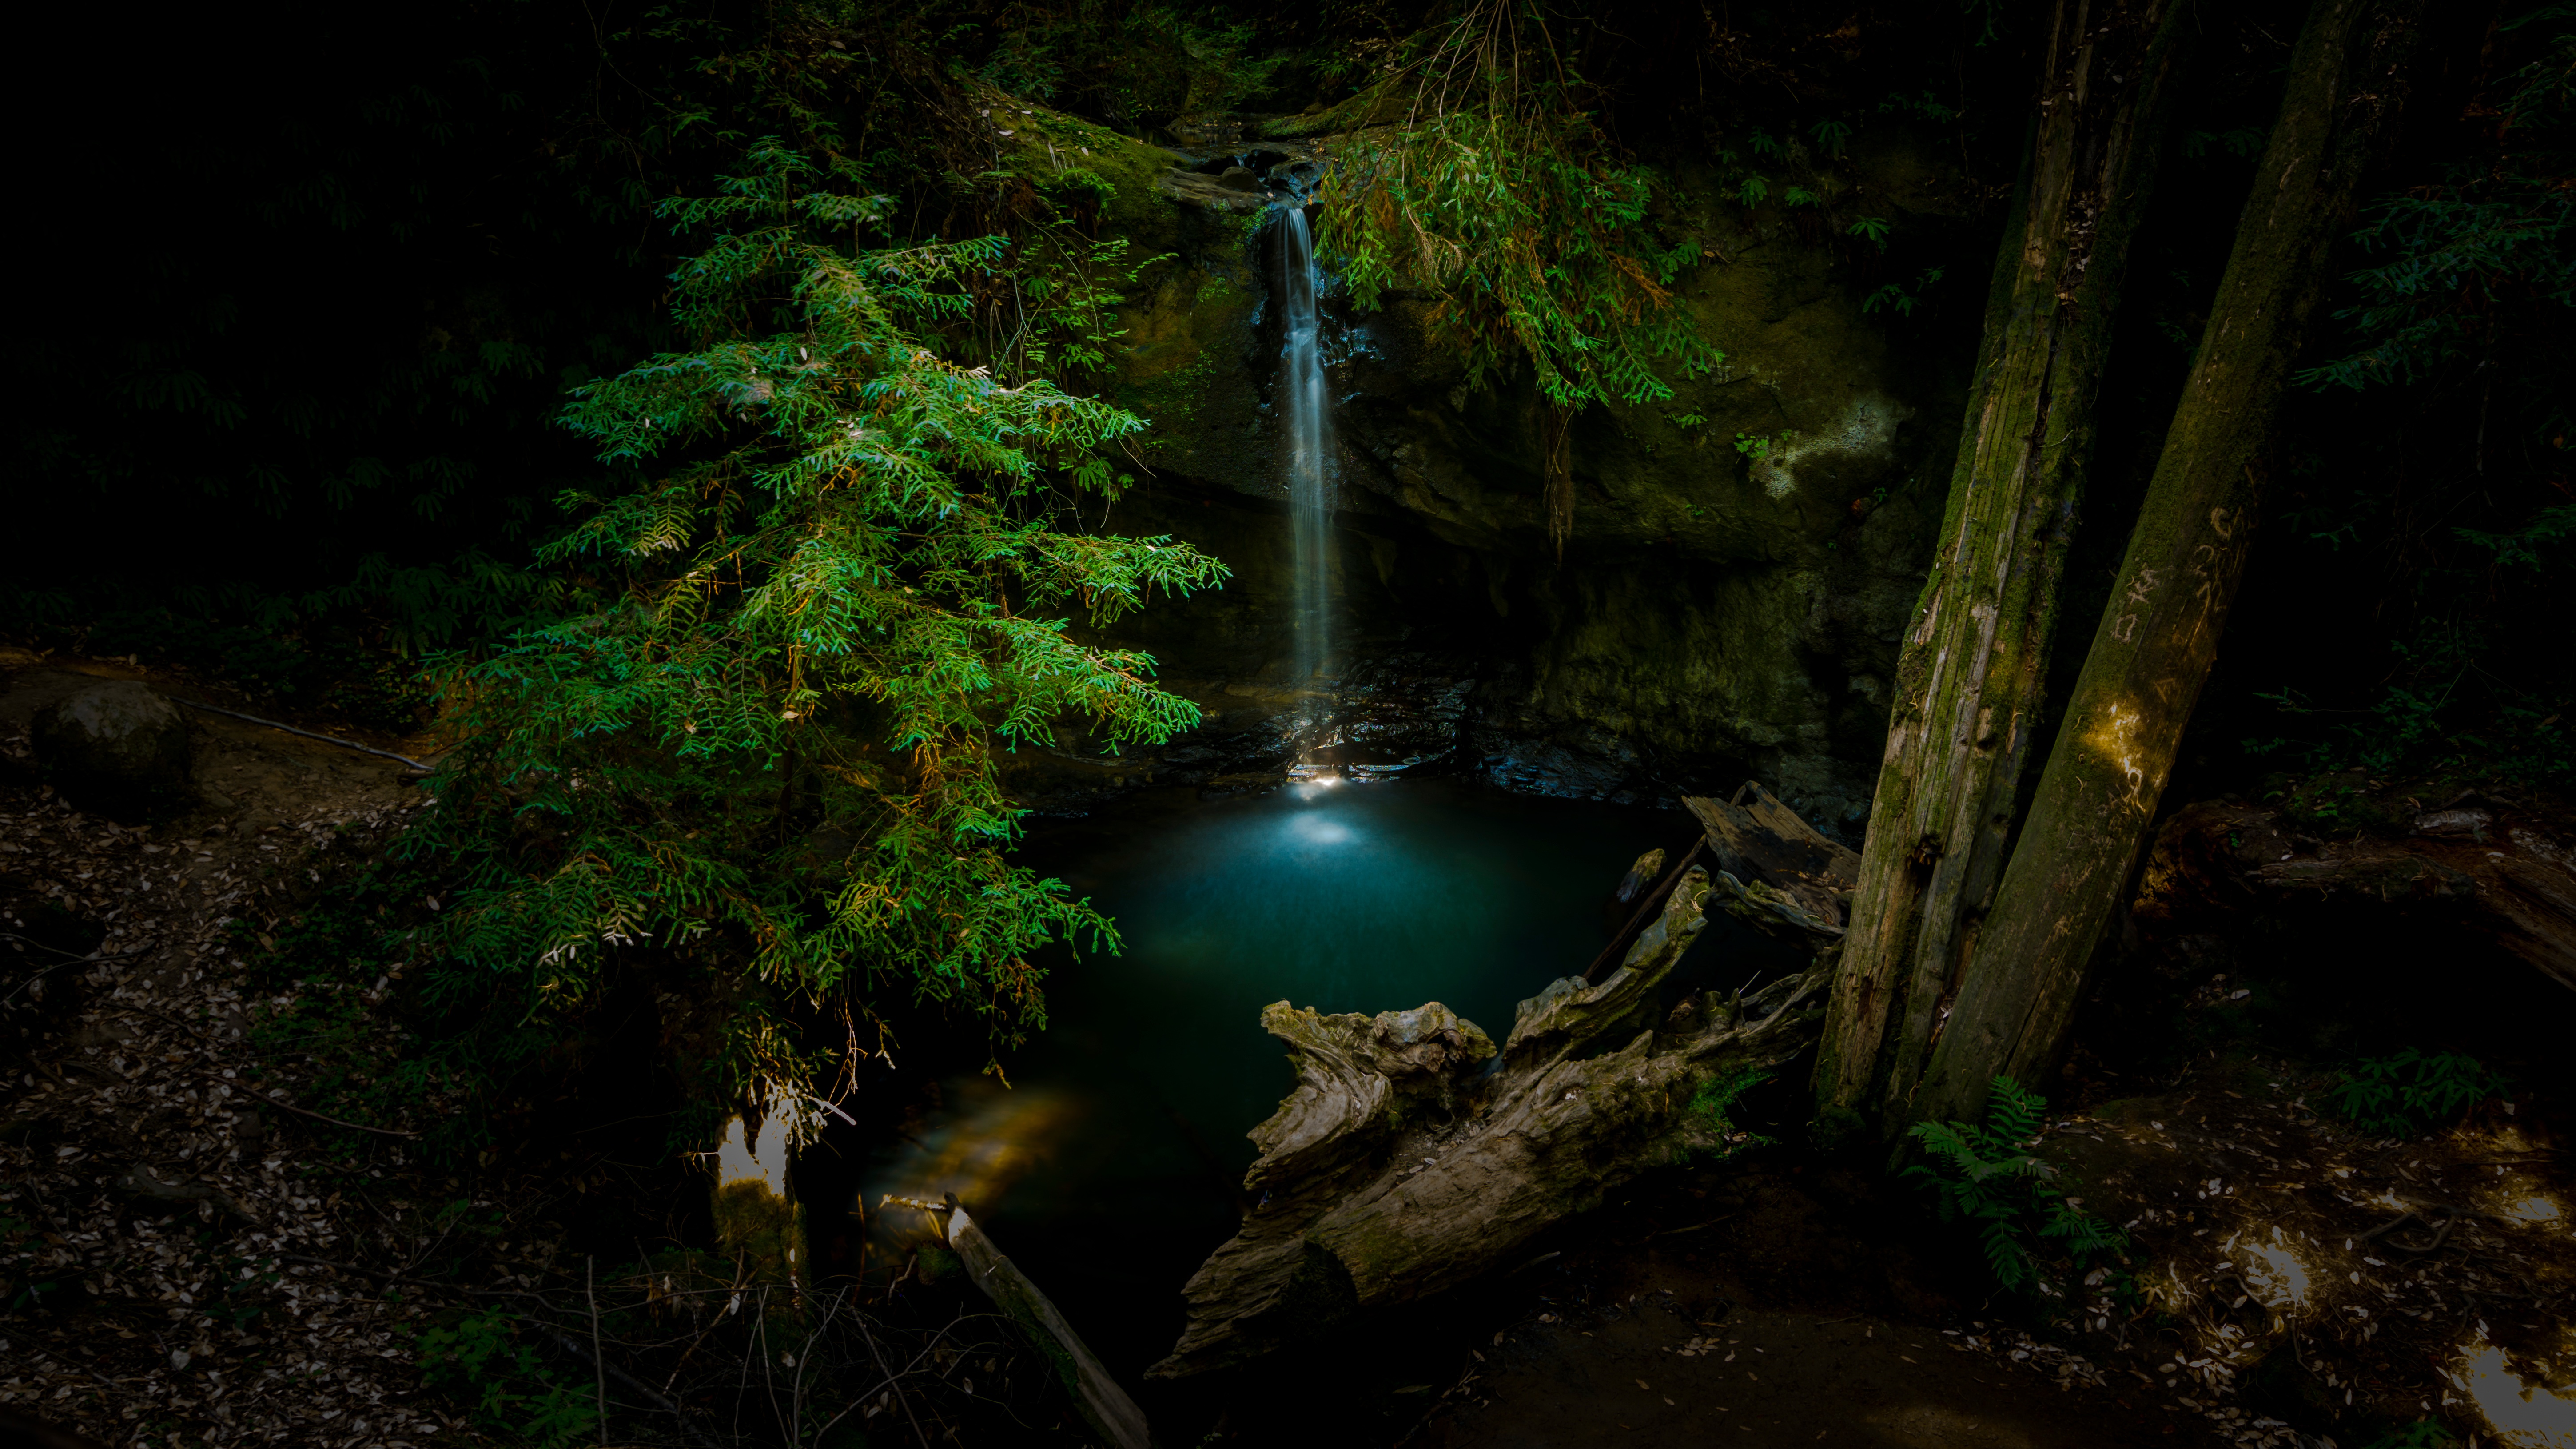
tree, water, nature, forest, waterfall, wilderness, wood, night, sunlight, river, stream, green, reflection, jungle, darkness, body of water, rainforest, woodland, habitat, water feature, old growth forest, natural environment, geographical feature